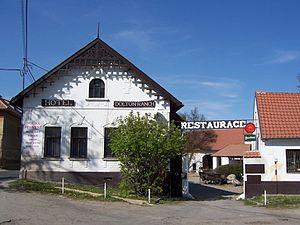
Svojetice est une commune du district de Prague-Est, dans la région de Bohême-Centrale, en République tchèque. Sa population s'élevait à 1 120 habitants en 2020.